Henry W. Corbett

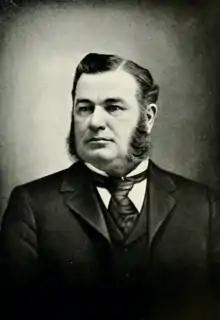
Henry Failing (1834 – 1898) Corbett's brother-in-law and a leading Portland businessman Corbett partnered with him in many business and charitable endeavours

With the acquisition of the First National Bank in 1869 with his brother-in-law Henry Failing (who became President of the bank. Corbett was vice-president) and with Corbett serving as the US Senator in Washington from 1867 to 1873, the combination of their other duties, business acumen and constant drive in recognising new opportunities, meant that their interests went beyond the wholesale merchandise and farm machinery market. In February 1871, Corbett's (previously H.W. Corbett & Co.) and Failing's (originally J. Failing and Co. and then Failing and Hatt) dry goods and hardware businesses were amalgamated into a new major partnership, Corbett, Failing and Co., which became the largest wholesale hardware business in the Pacific Northwest.